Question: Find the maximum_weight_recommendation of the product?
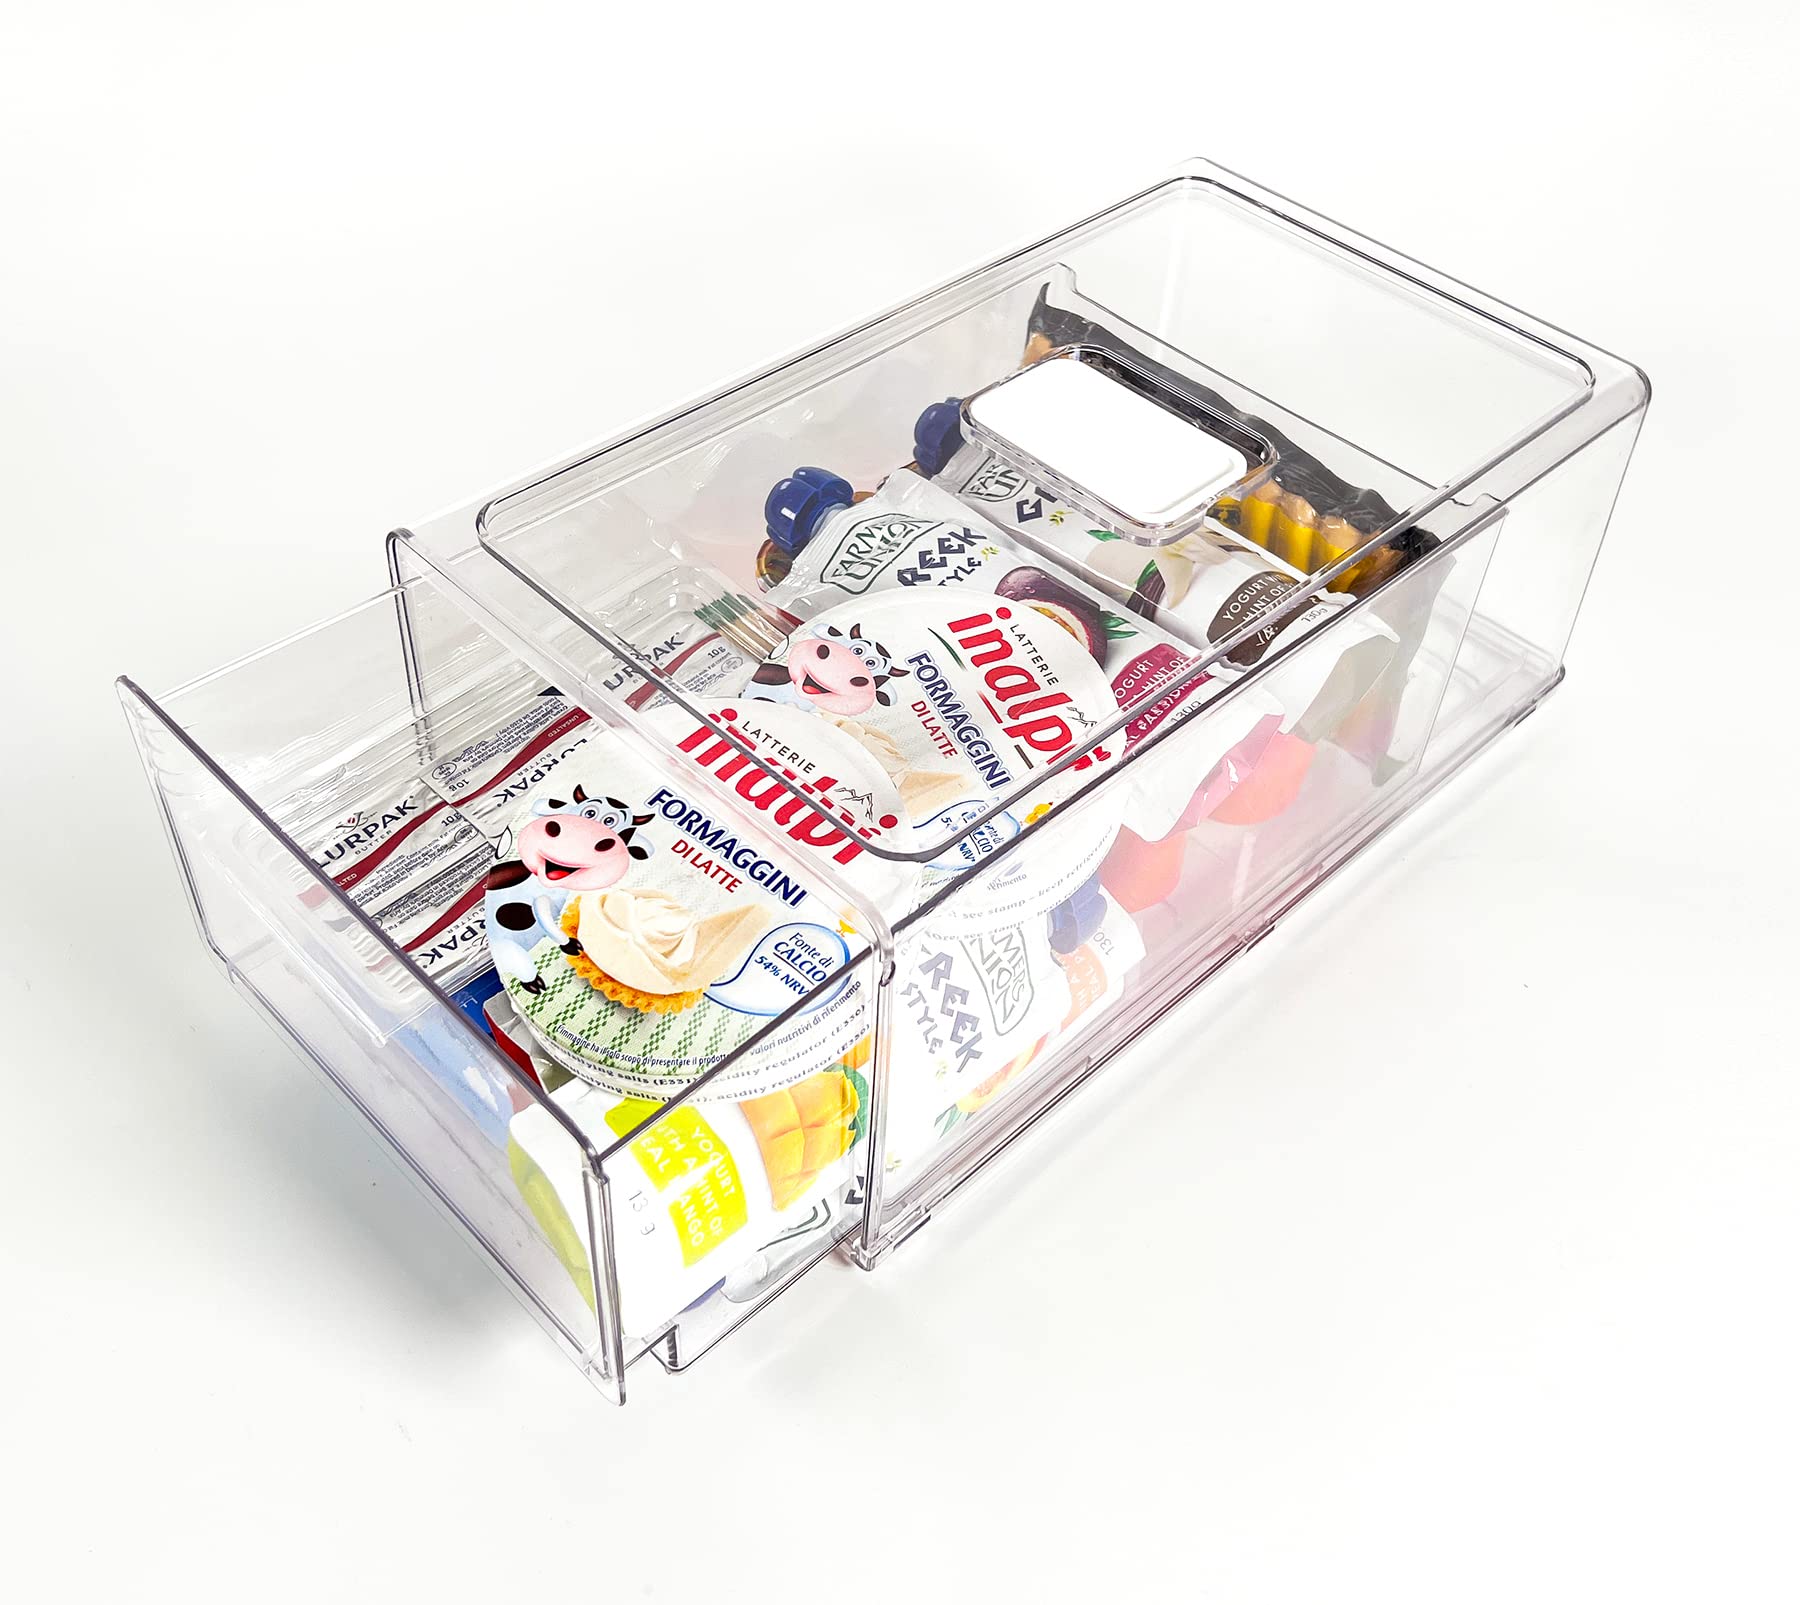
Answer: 130.0 gram